French destroyer Épée (1938)

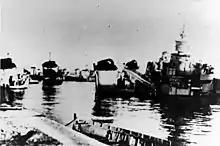
"L'Adroit" in the foreground and the large destroyer behind her after being scuttled in Toulon on 27 November 1942

The following months saw five of the "Le Hardi"-class ships ordered to Oran to escort the battleship , which had been damaged during the July British attack on Mers-el-Kébir, Algeria, to Toulon; "Épée" arrived there on 5 November. Departing the following day, they arrived at Toulon two days later at which time the ship was reduced to reserve. On 29 March 1941, "Épée" was renamed "L'Adroit" to commemorate the destroyer of that name that had been sunk during the Battle of France in 1940. The ship was transferred to Morocco on 8 May for convoy-escort duties and returned to Toulon on 4 October. On 1 DT, consisting of "L'Adroit", "Le Hardi" and "Mameluk", was assigned to the . When the Nazi Germans attempted to capture the French ships intact in Toulon on 27 November 1942, "L'Adroit" was scuttled by her crew. The Italians raised her on 20 April 1943 and redesignated her as "FR33", but the ship was badly damaged during Allied bombing raids on 24 November 1943 and 4 February 1944; she was refloated in September 1945 and broken up.